List of reptiles of Mexico

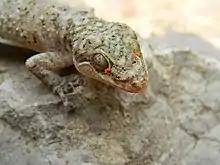
"Phyllodactylus tuberculosus"

The eublepharidae (Eublepharidae) are a family of lizards that belong to the infraorder Gekkota. It is made up of 27 species grouped into five genera. They have more primitive characteristics than other geckos. In particular, the feet lack the modifications that allow most geckos to scale steep surfaces. Unlike other geckos, they also have mobile eyelids. They are nocturnal lizards that feed mainly on insects. 6 species occur in Mexico.